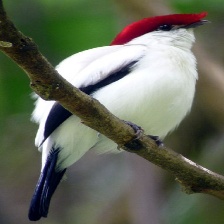
Species: ARARIPE MANAKIN
Scientific name: ANTILOPHIA BOKERMANNI